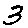
Label: 3